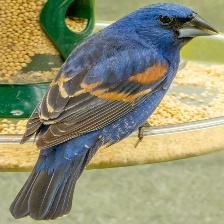
Species: BLUE GROSBEAK
Scientific name: PASSERINA CAERULEA